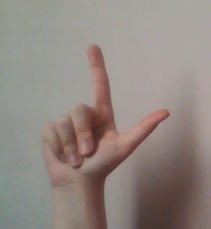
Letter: laam